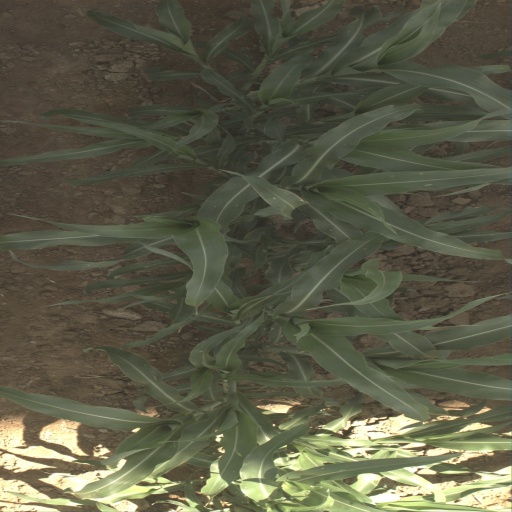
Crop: sorghum